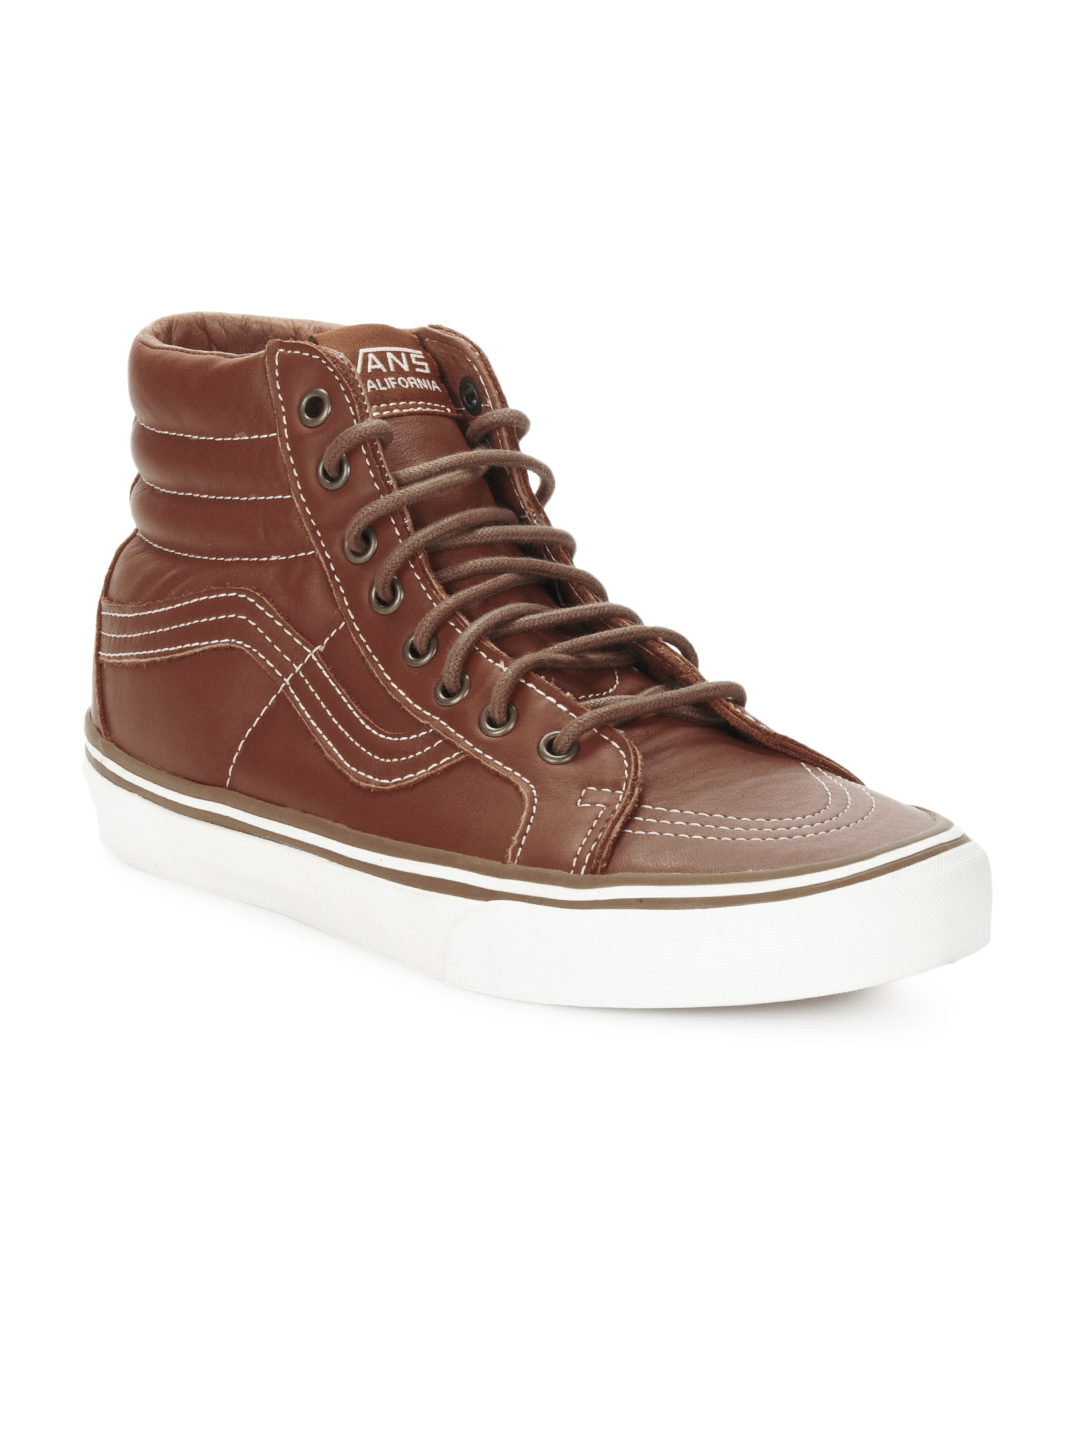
Vans Men Brown Casual Shoes
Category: Footwear / Shoes / Casual Shoes
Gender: Men
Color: Brown
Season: Summer 2012
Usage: Casual